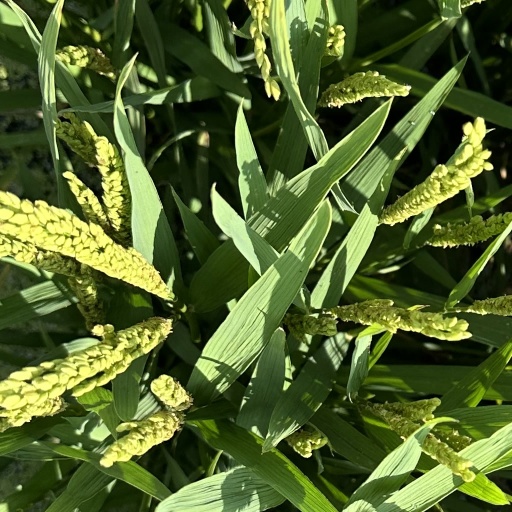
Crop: rice